Macon, Georgia

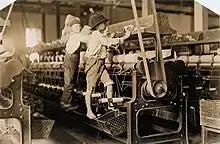
Child labor in Macon, 1909, photo by Lewis Hine

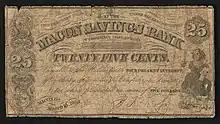
1863 twenty-five cent bill from Macon Savings Bank

With the arrival of more settlers, Fort Hawkins was renamed "Newtown". After Bibb County's organization in 1822, the city was chartered as the county seat in 1823 and officially named Macon, in honor of Nathaniel Macon, a statesman from North Carolina, from where many early Georgia residents hailed. City planners envisioned "a city within a park" and created a city of spacious streets and landscapes. Over were dedicated for Central City Park, and ordinances required residents to plant shade trees in their front yards.